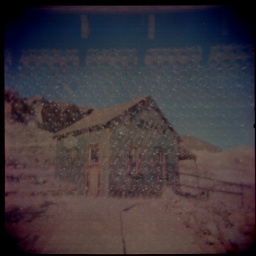
a bottle house over a bottle house